Artificial intelligence

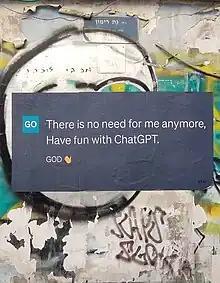
Street art in Tel Aviv

AI agents are software entities designed to perceive their environment, make decisions, and take actions autonomously to achieve specific goals. These agents can interact with users, their environment, or other agents. AI agents are used in various applications, including virtual assistants, chatbots, autonomous vehicles, game-playing systems, and industrial robotics. AI agents operate within the constraints of their programming, available computational resources, and hardware limitations. This means they are restricted to performing tasks within their defined scope and have finite memory and processing capabilities. In real-world applications, AI agents often face time constraints for decision-making and action execution. Many AI agents incorporate learning algorithms, enabling them to improve their performance over time through experience or training. Using machine learning, AI agents can adapt to new situations and optimise their behaviour for their designated tasks.